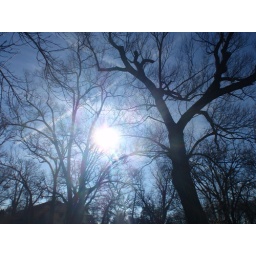
The blue sky between the trees with the sun in the middle.